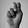
ASL letter: N